Hong Kong Aviation Club

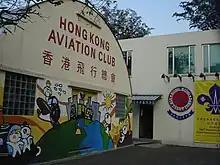
Hong Kong Aviation Club building at the former Kai Tak International Airport, with the headquarters of the Hong Kong Air Cadet Corps

The Hong Kong Aviation Club is an aviation club which offers training on both fixed-wing aircraft and helicopter to Private Pilot Licence Level. It was established in 1982 upon the amalgamation of the Hong Kong Flying Club, the Aero Club of Hong Kong and the Far East Flying Training School.